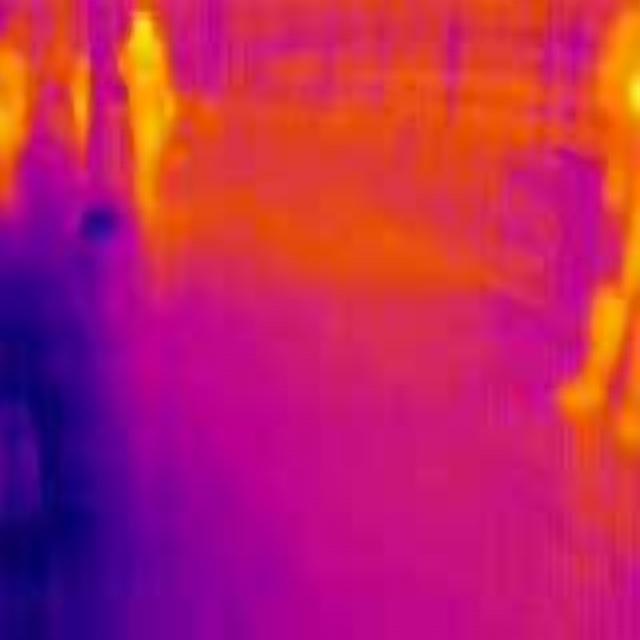
Detected objects:
label: person
label: person
label: person
label: person